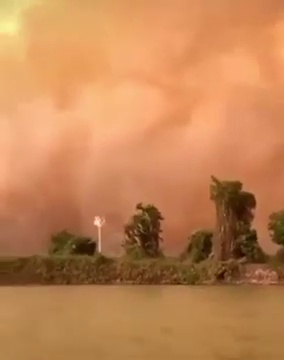
Fire: no
Smoke: yes